Mary (I'm in Love with You)

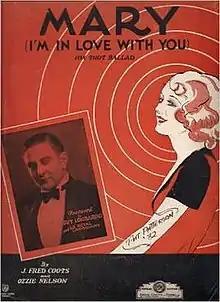
1931 sheet music cover featuring a portrait of Guy Lombardo

"Mary (I'm in Love with You)" is an American popular song of 1931, written by J. Fred Coots and Ozzie Nelson. Nelson and his orchestra recorded the song on November 25, 1931 (Brunswick E37427). The recording starts off straight and "sweet" but progresses into an early swing style. He sang: